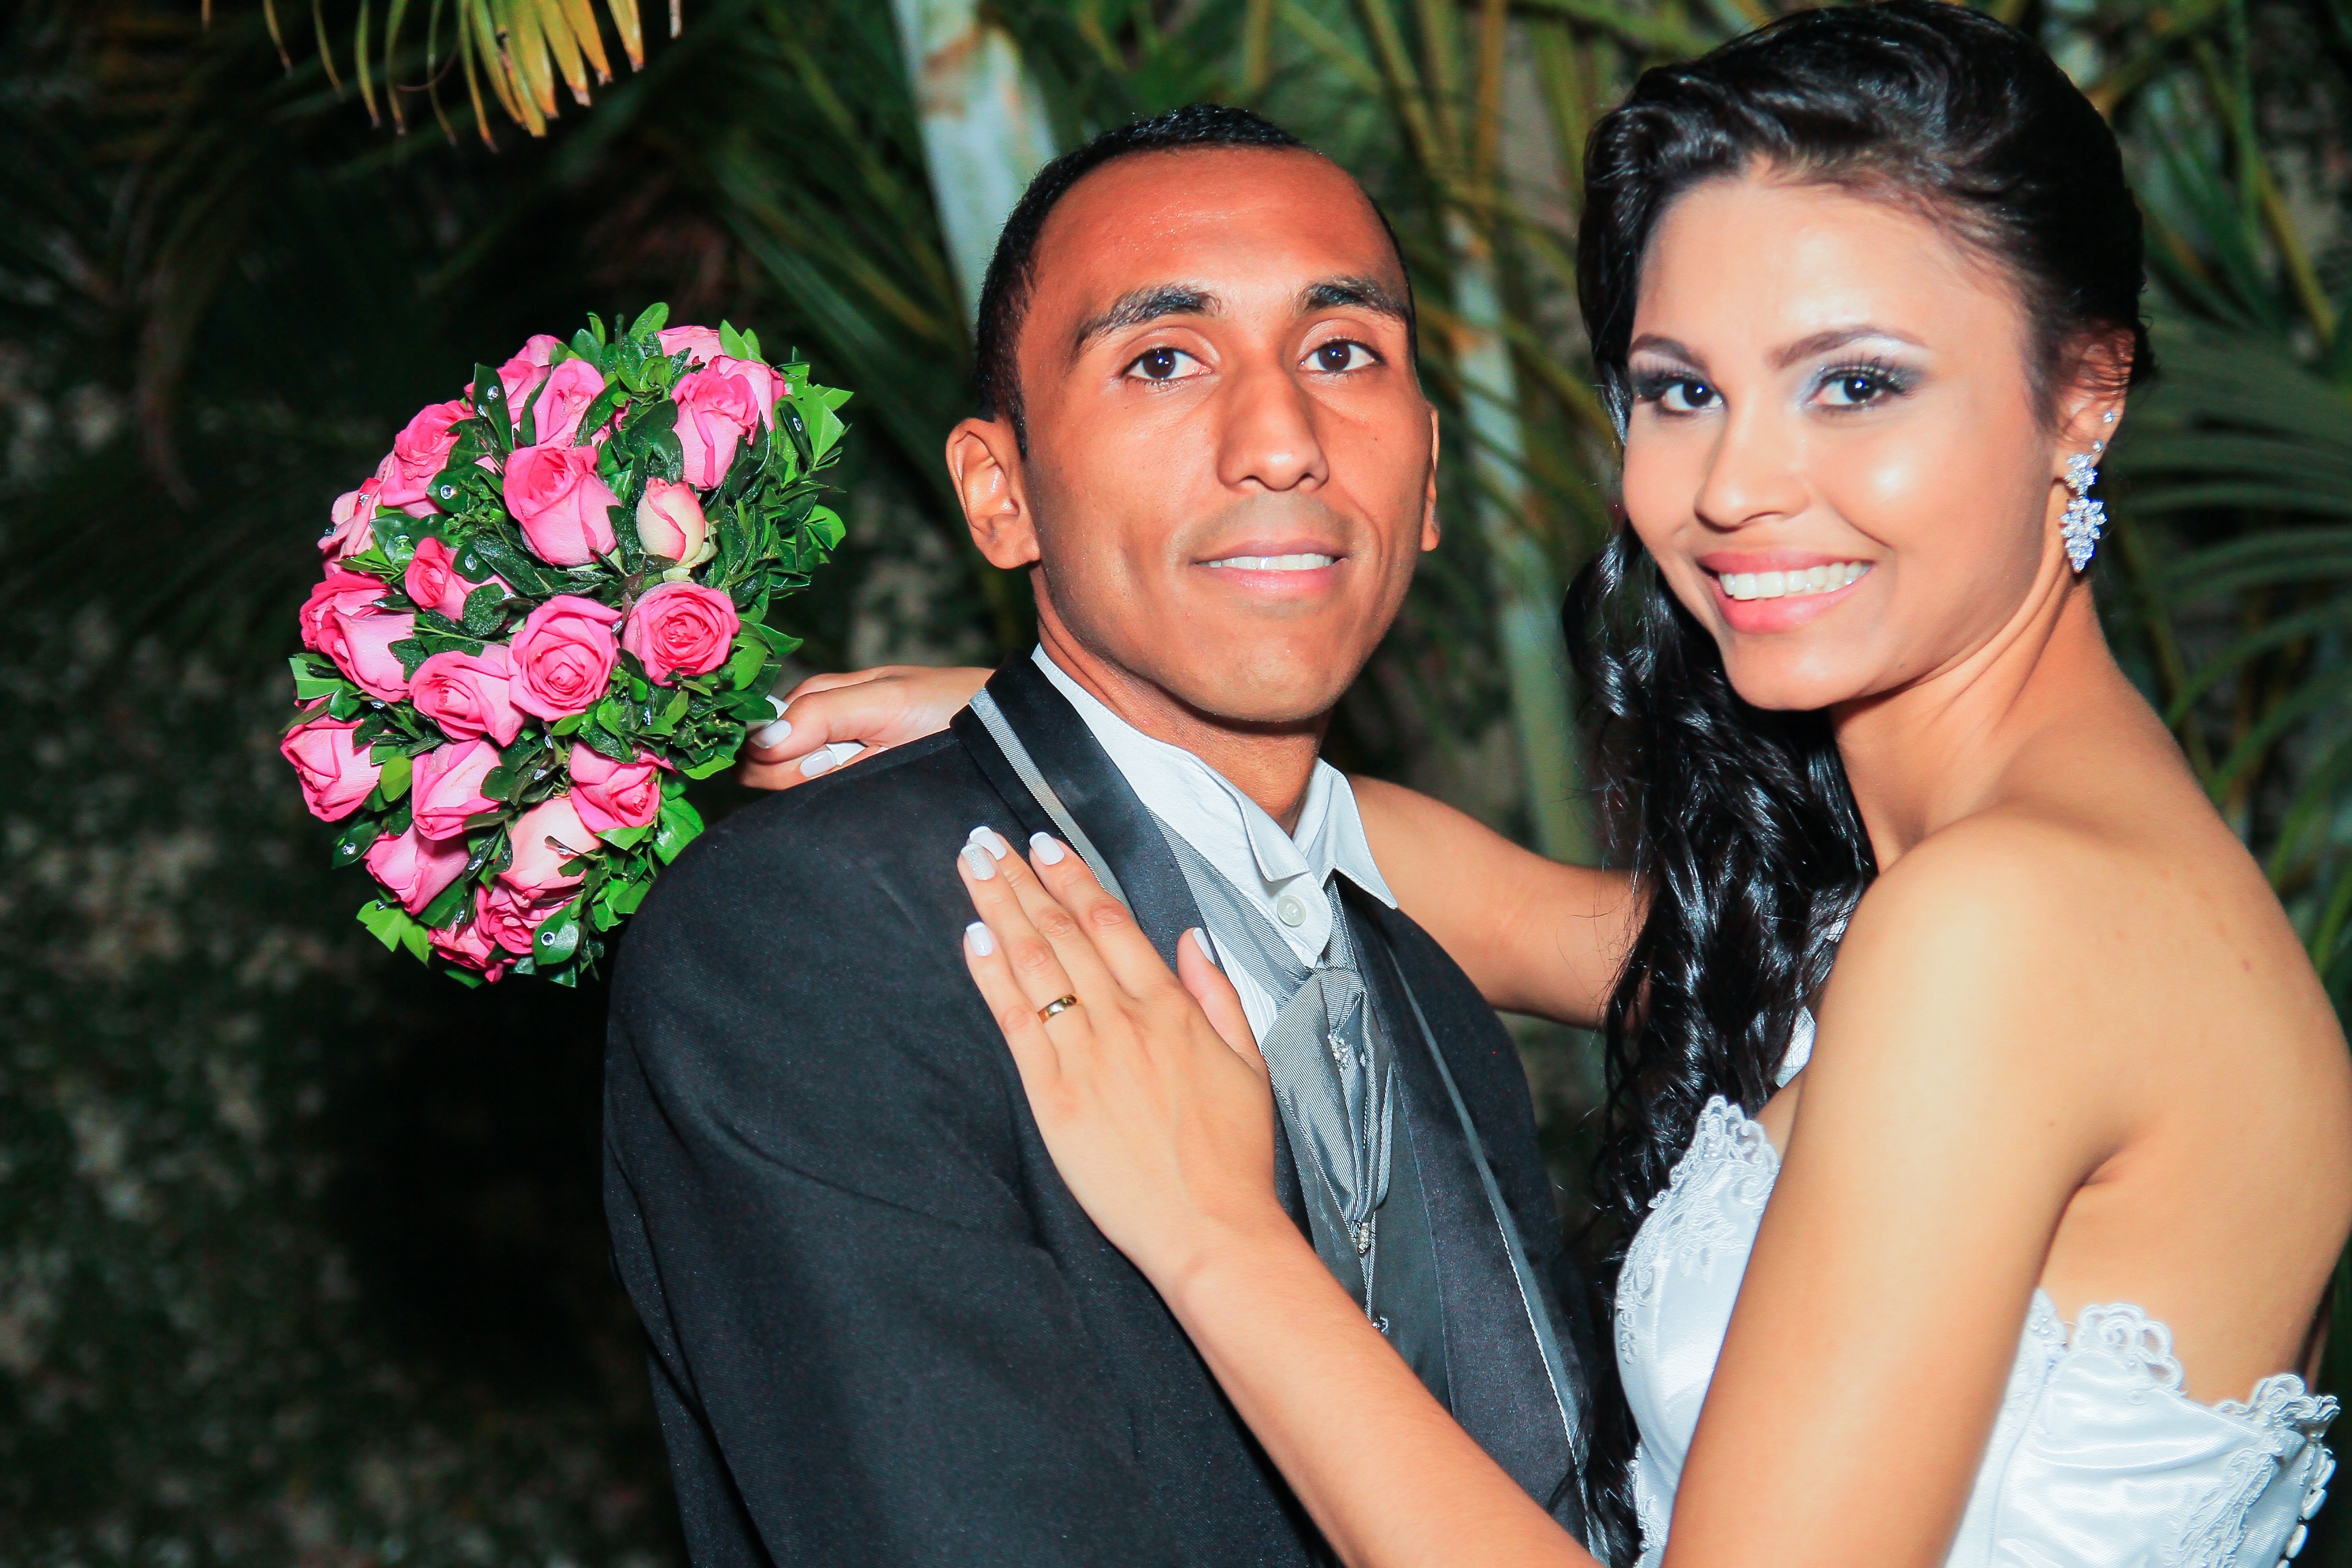
people, photography, love, bouquet, young, together, bride, marriage, family, ceremony, alliance, beauty, passion, casal, boyfriends, union, grooms, photo shoot